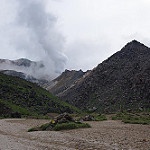
Label: mountain